Stanley Dean

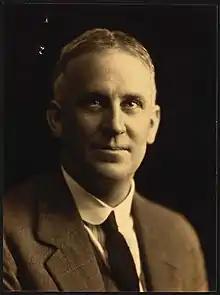
Dean in 1924

Stanley Sydney McPherson Dean (8 March 1887 – 17 March 1971) was the manager of the New Zealand national rugby union team on their tour of Australia in 1922 and the 'Invincibles' of 1924–1925 who went unbeaten on their tour of Britain, Ireland and France. He later managed the New Zealand Maori team in Fiji 1938.